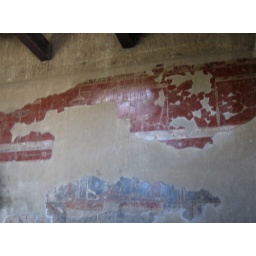
hard to even tell what style it is for sure. still in the house of the wooden partition.